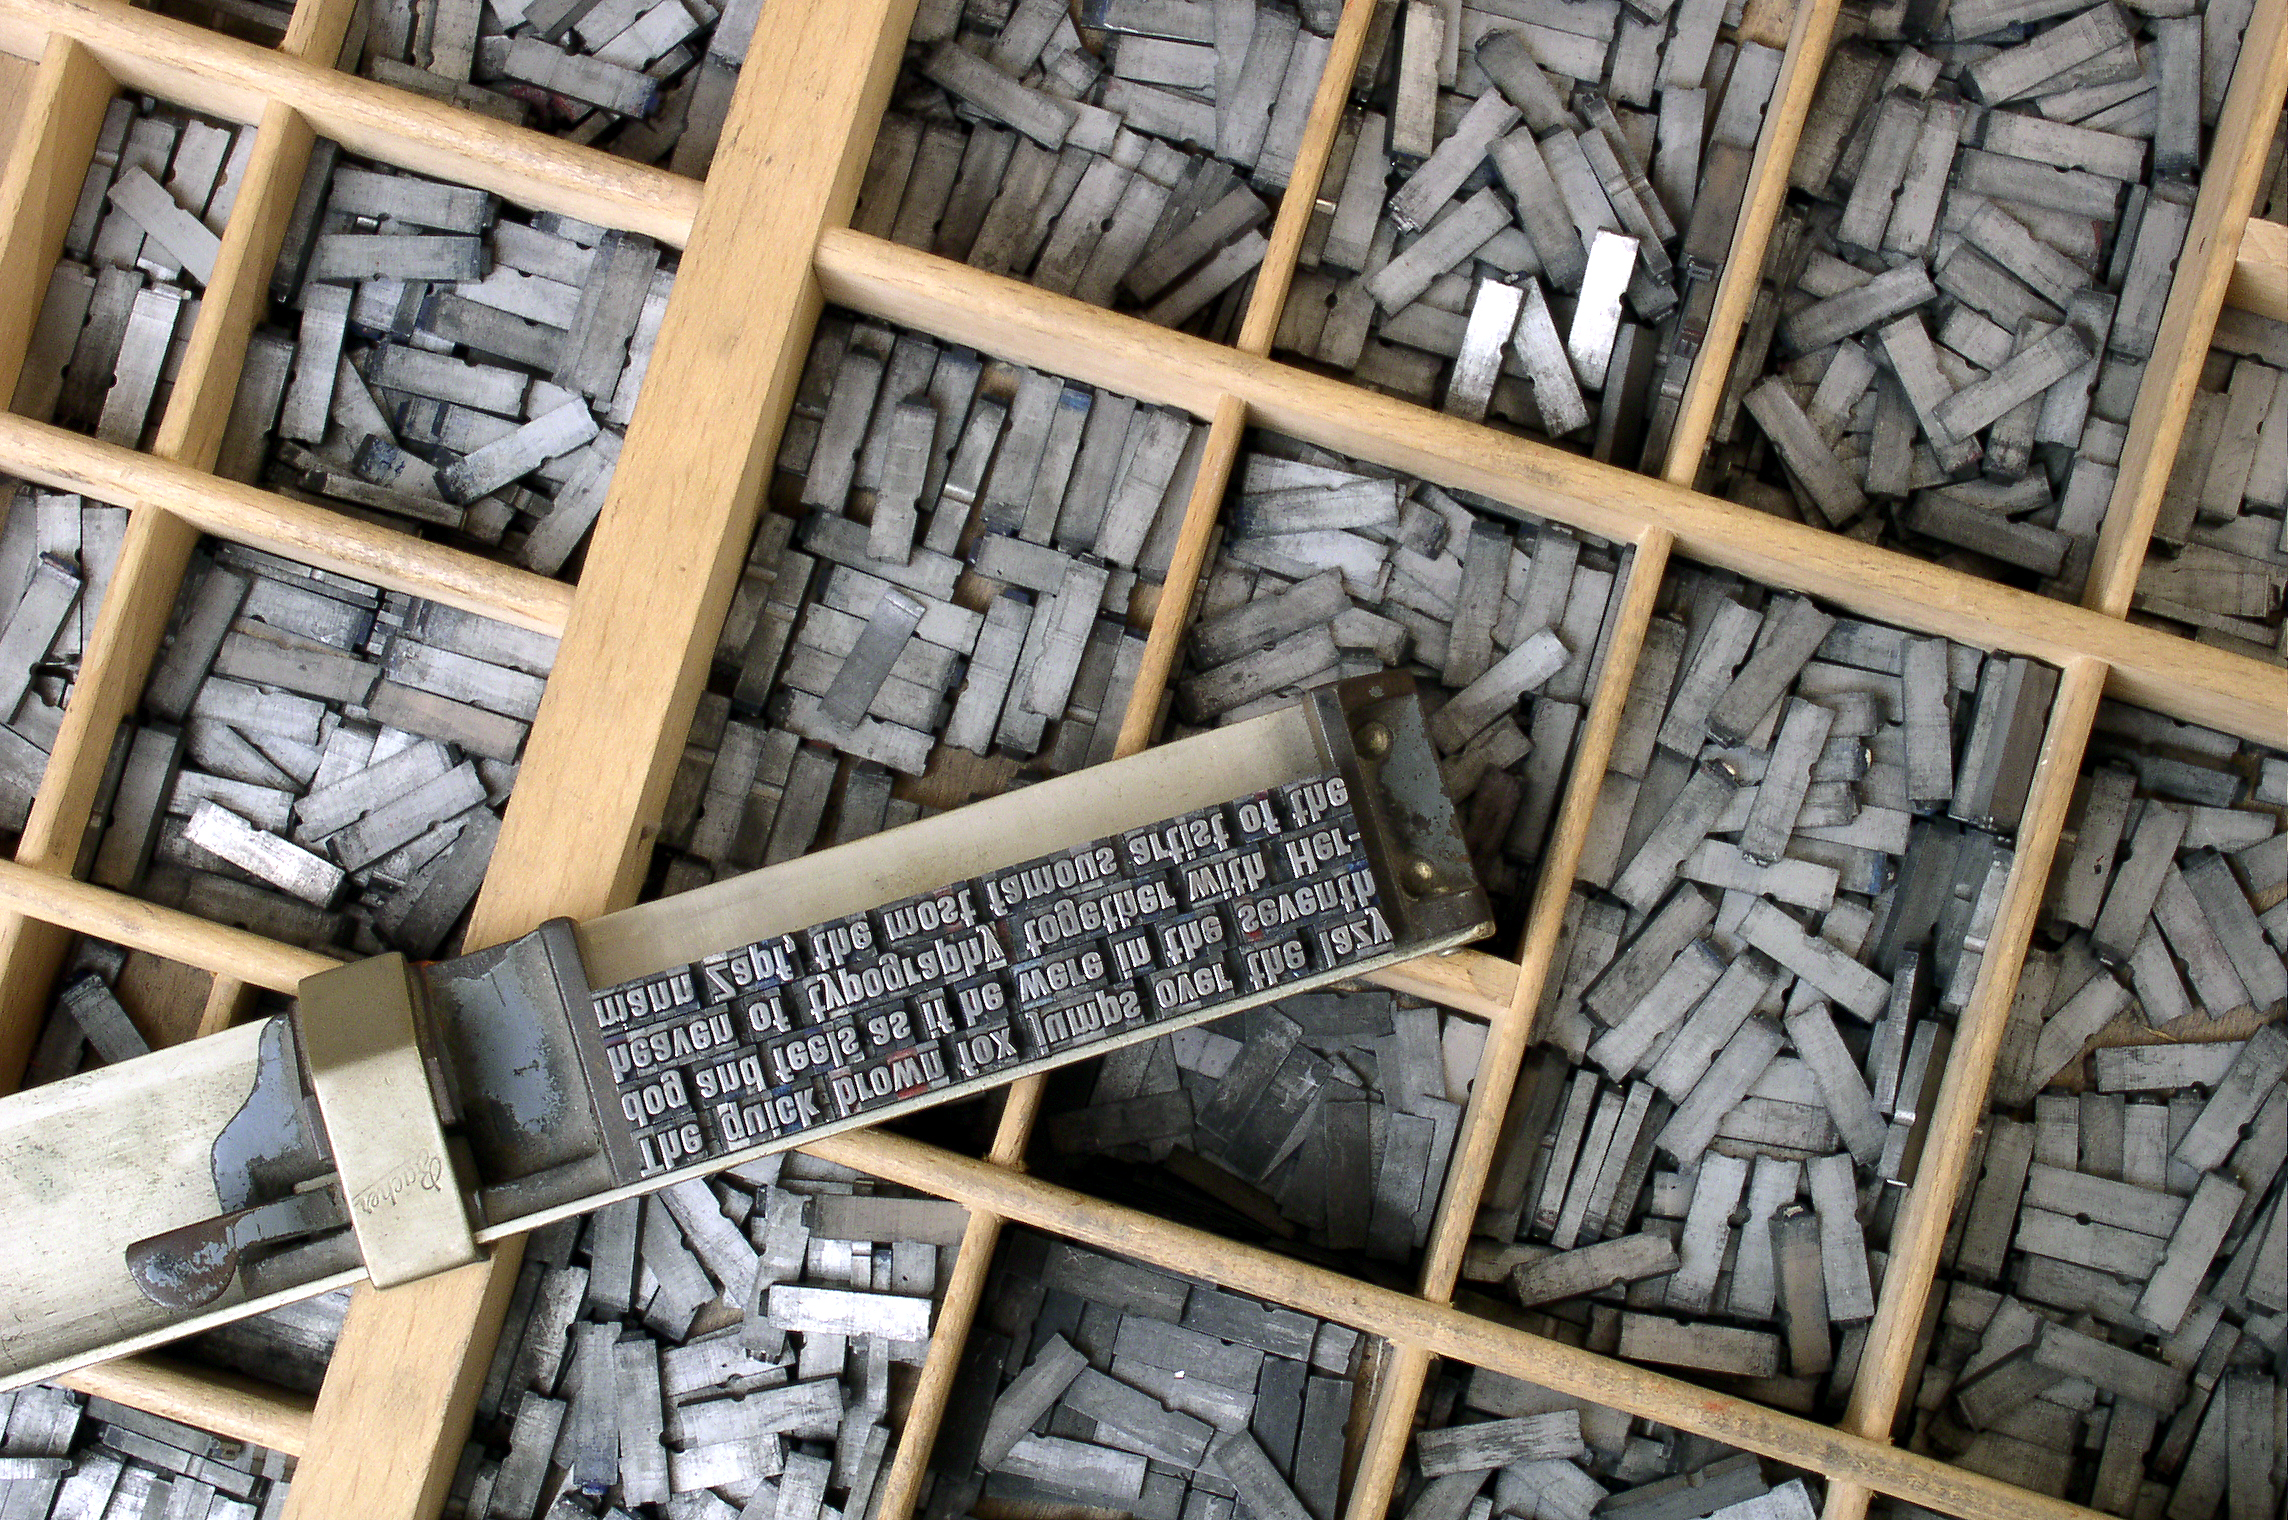
manual, typesetting, composing stick, type case, type, lead type, lead set, font, printing, typography, letter press, wood, design, pattern, Material property, metal, collection, composite material